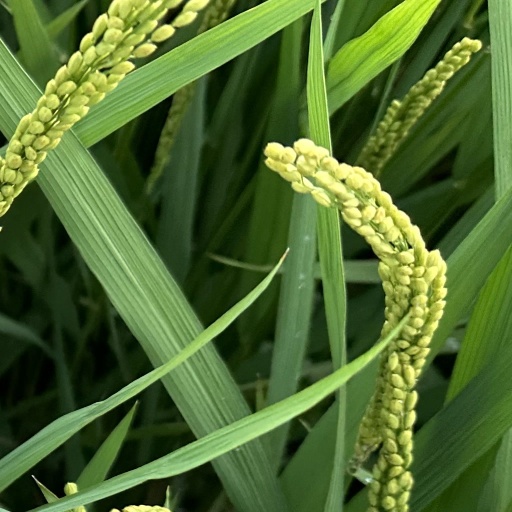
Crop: rice